Nabil Elaraby

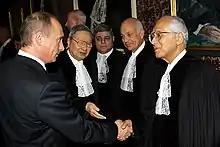
Elaraby as a member of UN International Court of Justice, meeting with Russian President Vladimir Putin, 2 November 2005

Elaraby was an Arbitrator at the International Chamber of Commerce International Court of Arbitration in Paris in a dispute concerning the Suez Canal from 1989 to 1992. He was a judge in the Judicial Tribunal of the Organization of Arab Petroleum Exporting Countries in 1990.